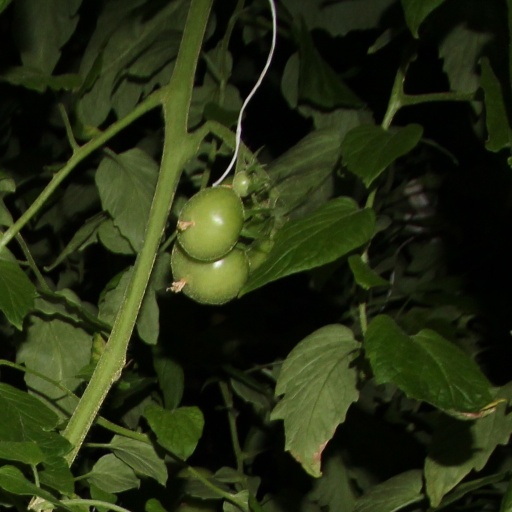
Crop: tomato